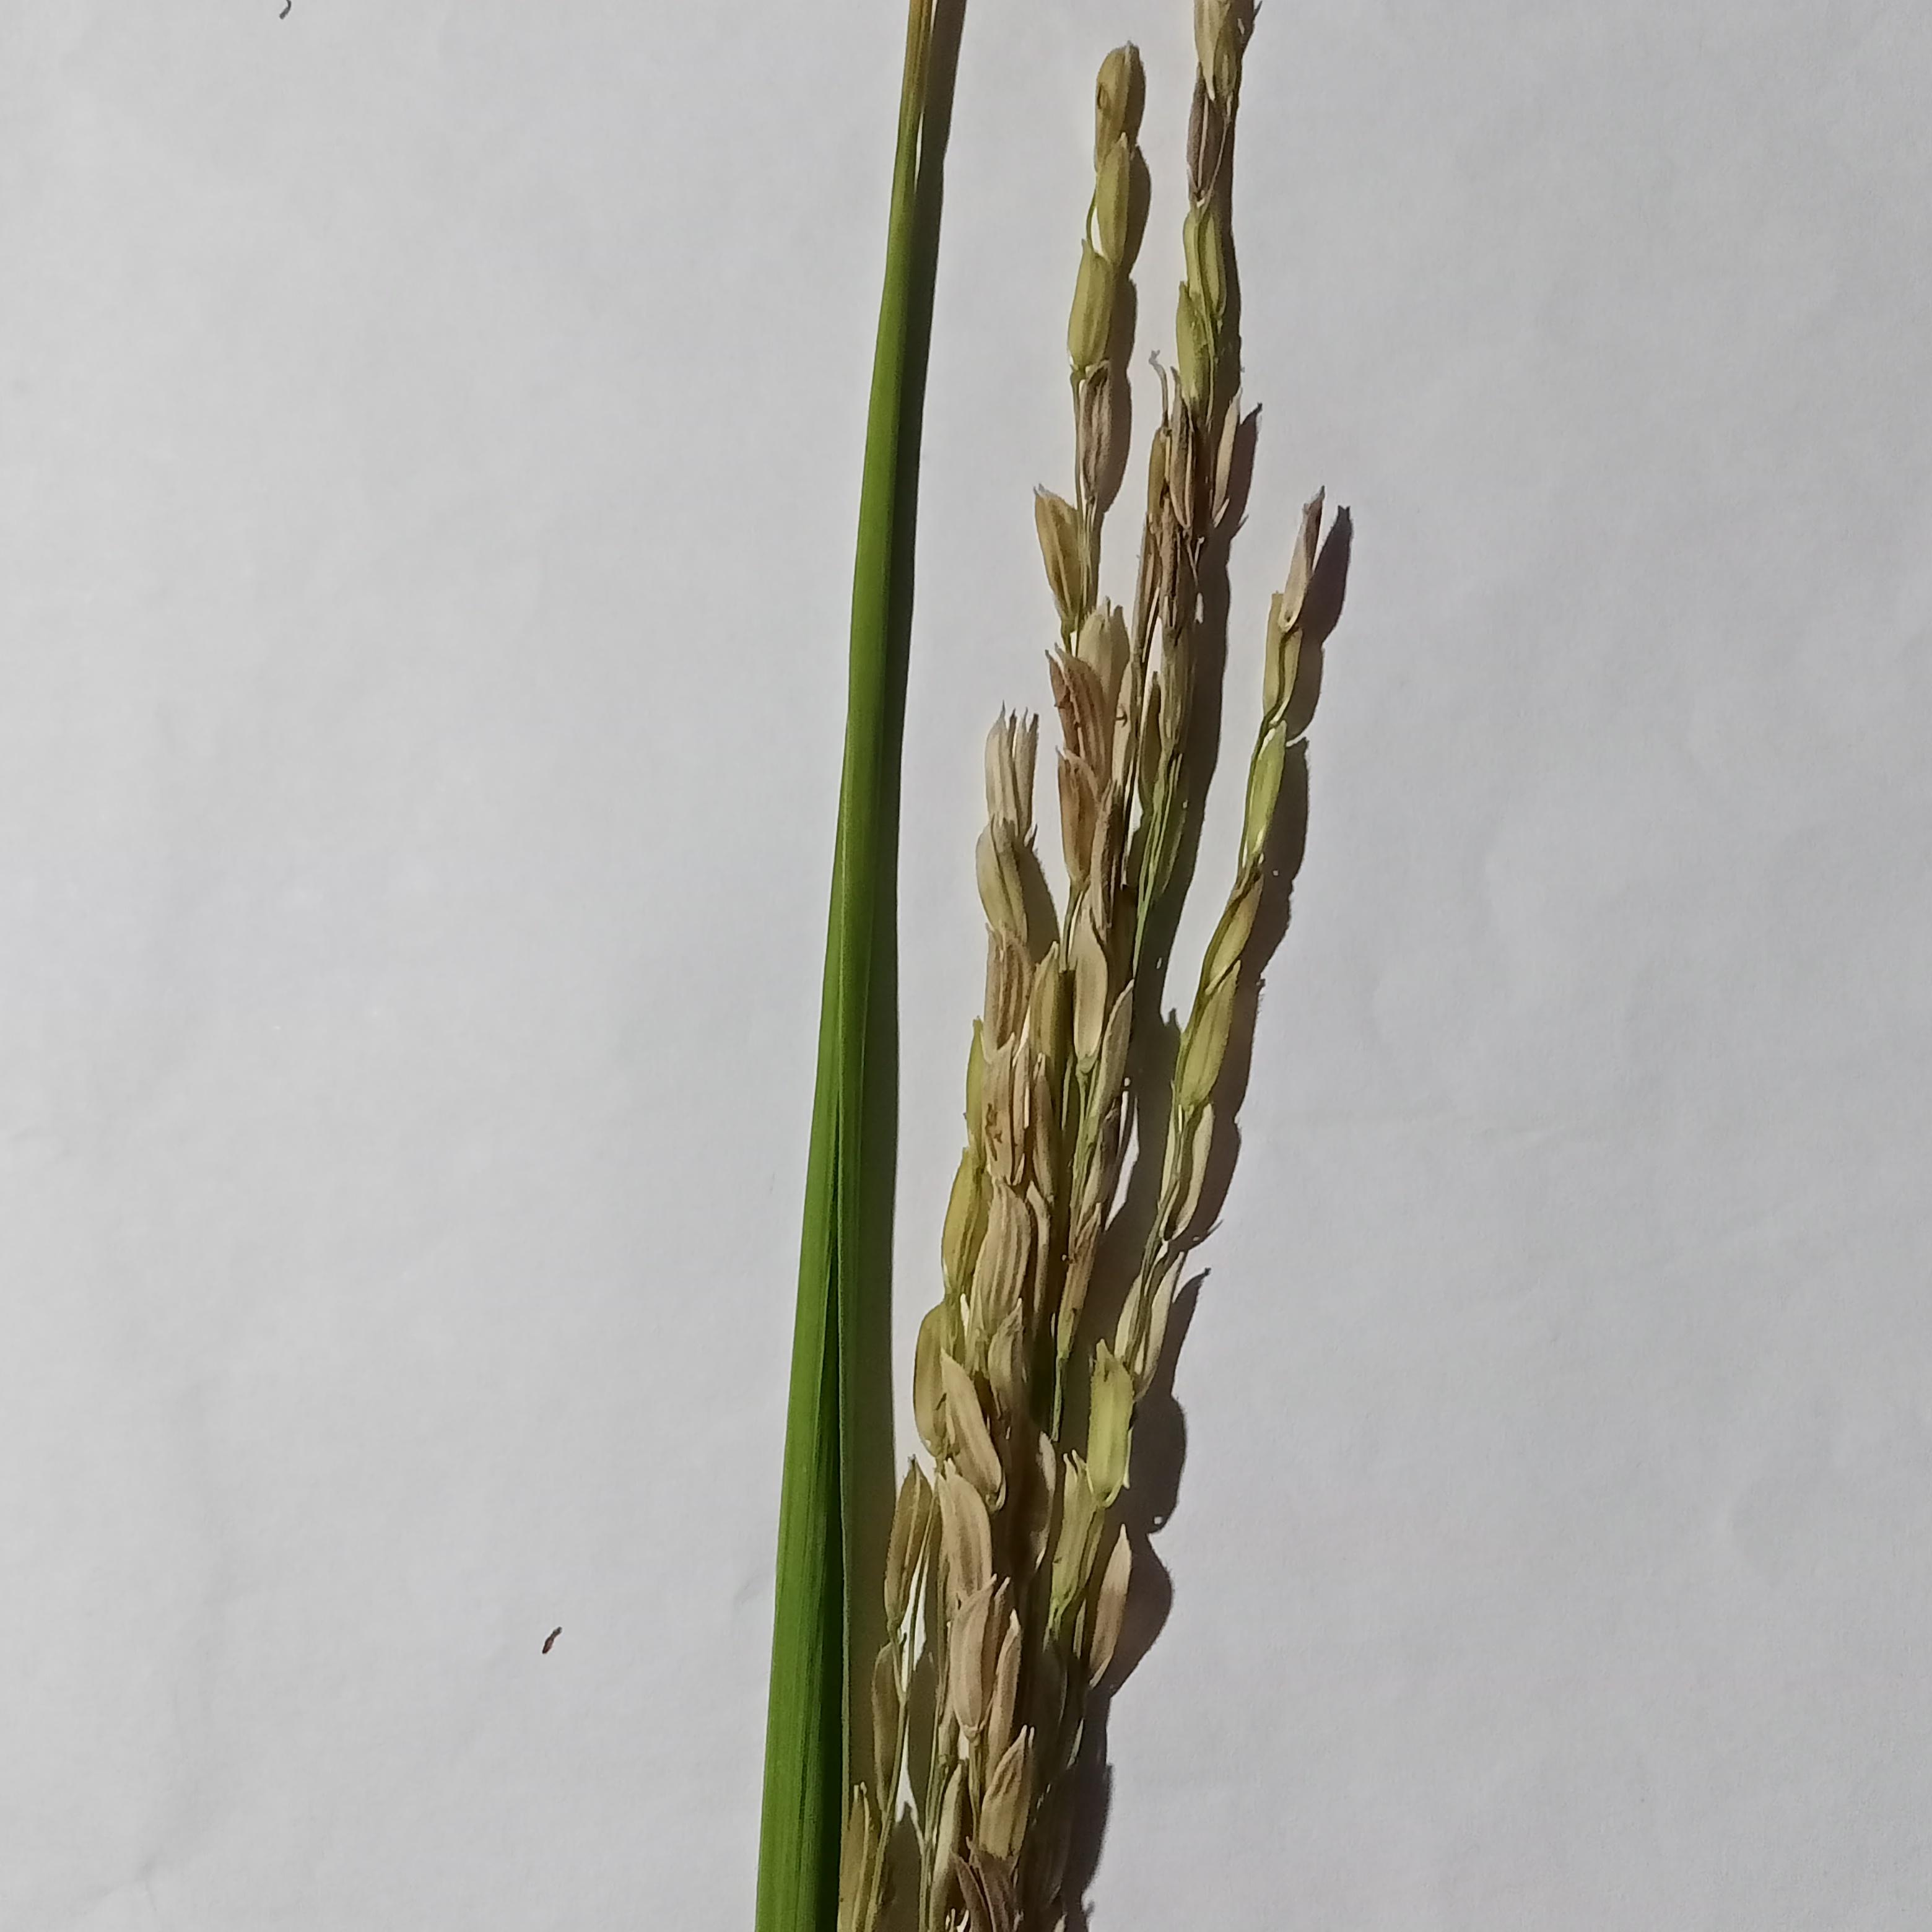
Label: Rice___Neck_Blast